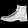
Label: Ankle boot